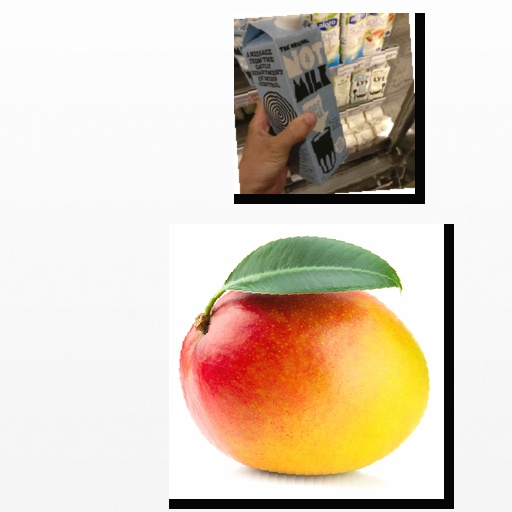
Food items: mango, oat_milk